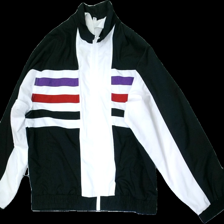
View: front
Type: Jacket
Category: Unisex
Brand: Missing
Colors: Red, Black, White, Multicolor
Material: 100% Polyester
Pattern: Other
Cut: Regular
Size: M
Season: All
Trend: 90s
Stains: Minor
Price range: 100-150
Recommended usage: Reuse
Description: 90s jacket